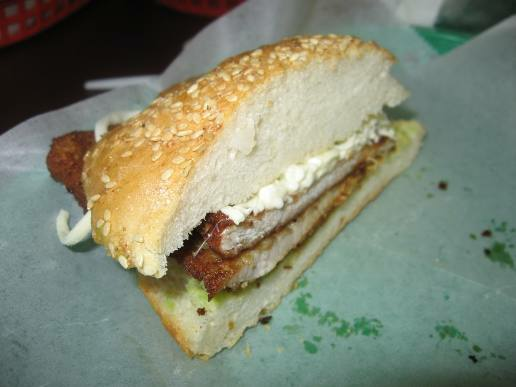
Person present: No